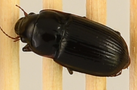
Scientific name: Euryderus grossus
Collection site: Central Plains Experimental Range NEON (CPER), plot CPER_003